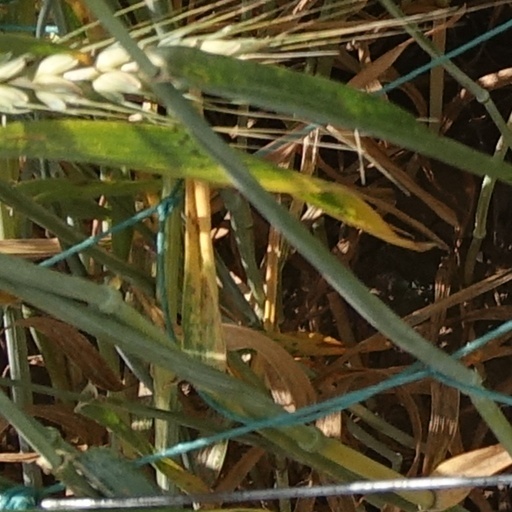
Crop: wheat